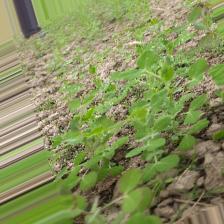
Label: Powdery Mildew